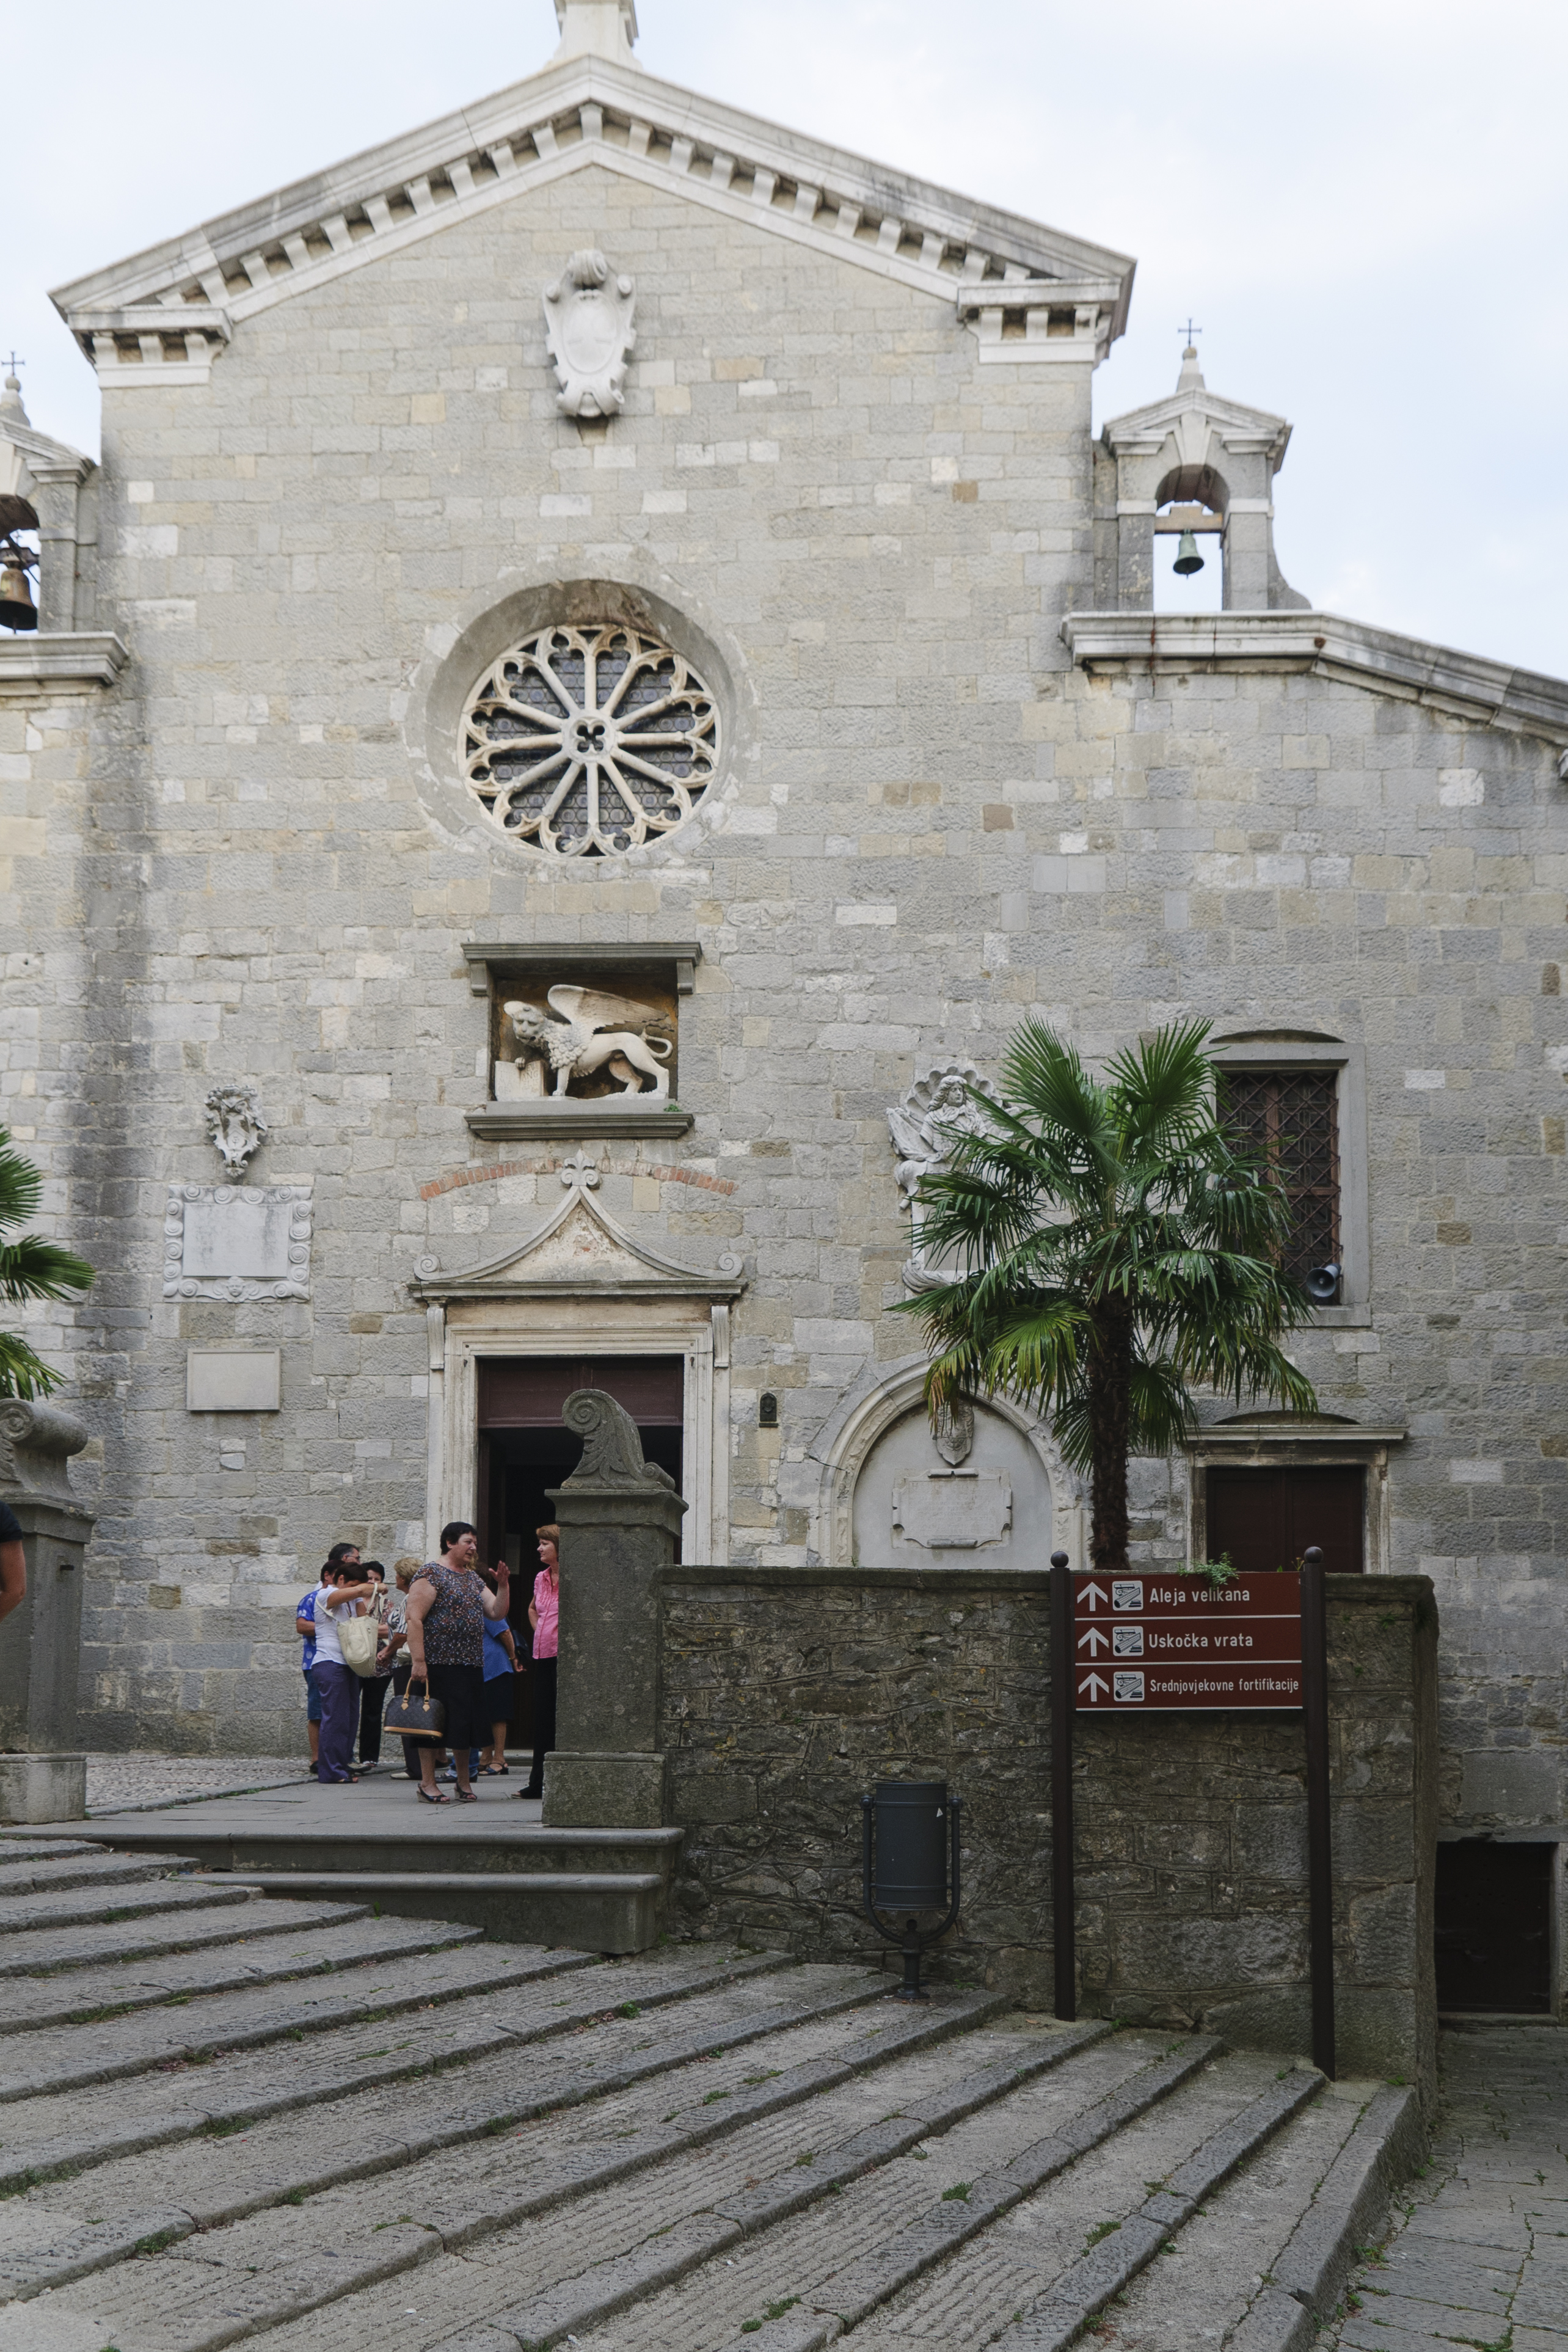
town, building, facade, church, chapel, nikon, place of worship, croatia, monastery, synagogue, rovigno, rovinj, hvratska, d300, ancient history